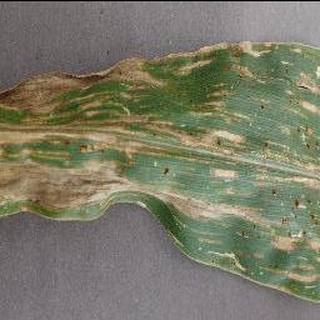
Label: corn_cercospora_leaf_spot